DeAnna Burt

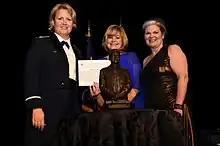
Burt receives the Gen Jerome F. O'Malley Distinguished Space Leadership Award from the Air Force Association in 2017

In November 2023, took command of the Combined Force Space Component Command (CFSCC) at Vandenberg from then-Major General John E. Shaw, who was confirmed to serve as deputy commander of the United States Space Command. Additionally, she served as vice commander of Space Operations Command. Burt transferred to the Space Force on 7 May 2021, becoming the first woman to hold this rank in the Space Force. She is also the second general officer in the Space Force, after Lieutenant General Nina Armagno. In August 2022, she relinquished command of CFSCC to Major General Douglas Schiess.